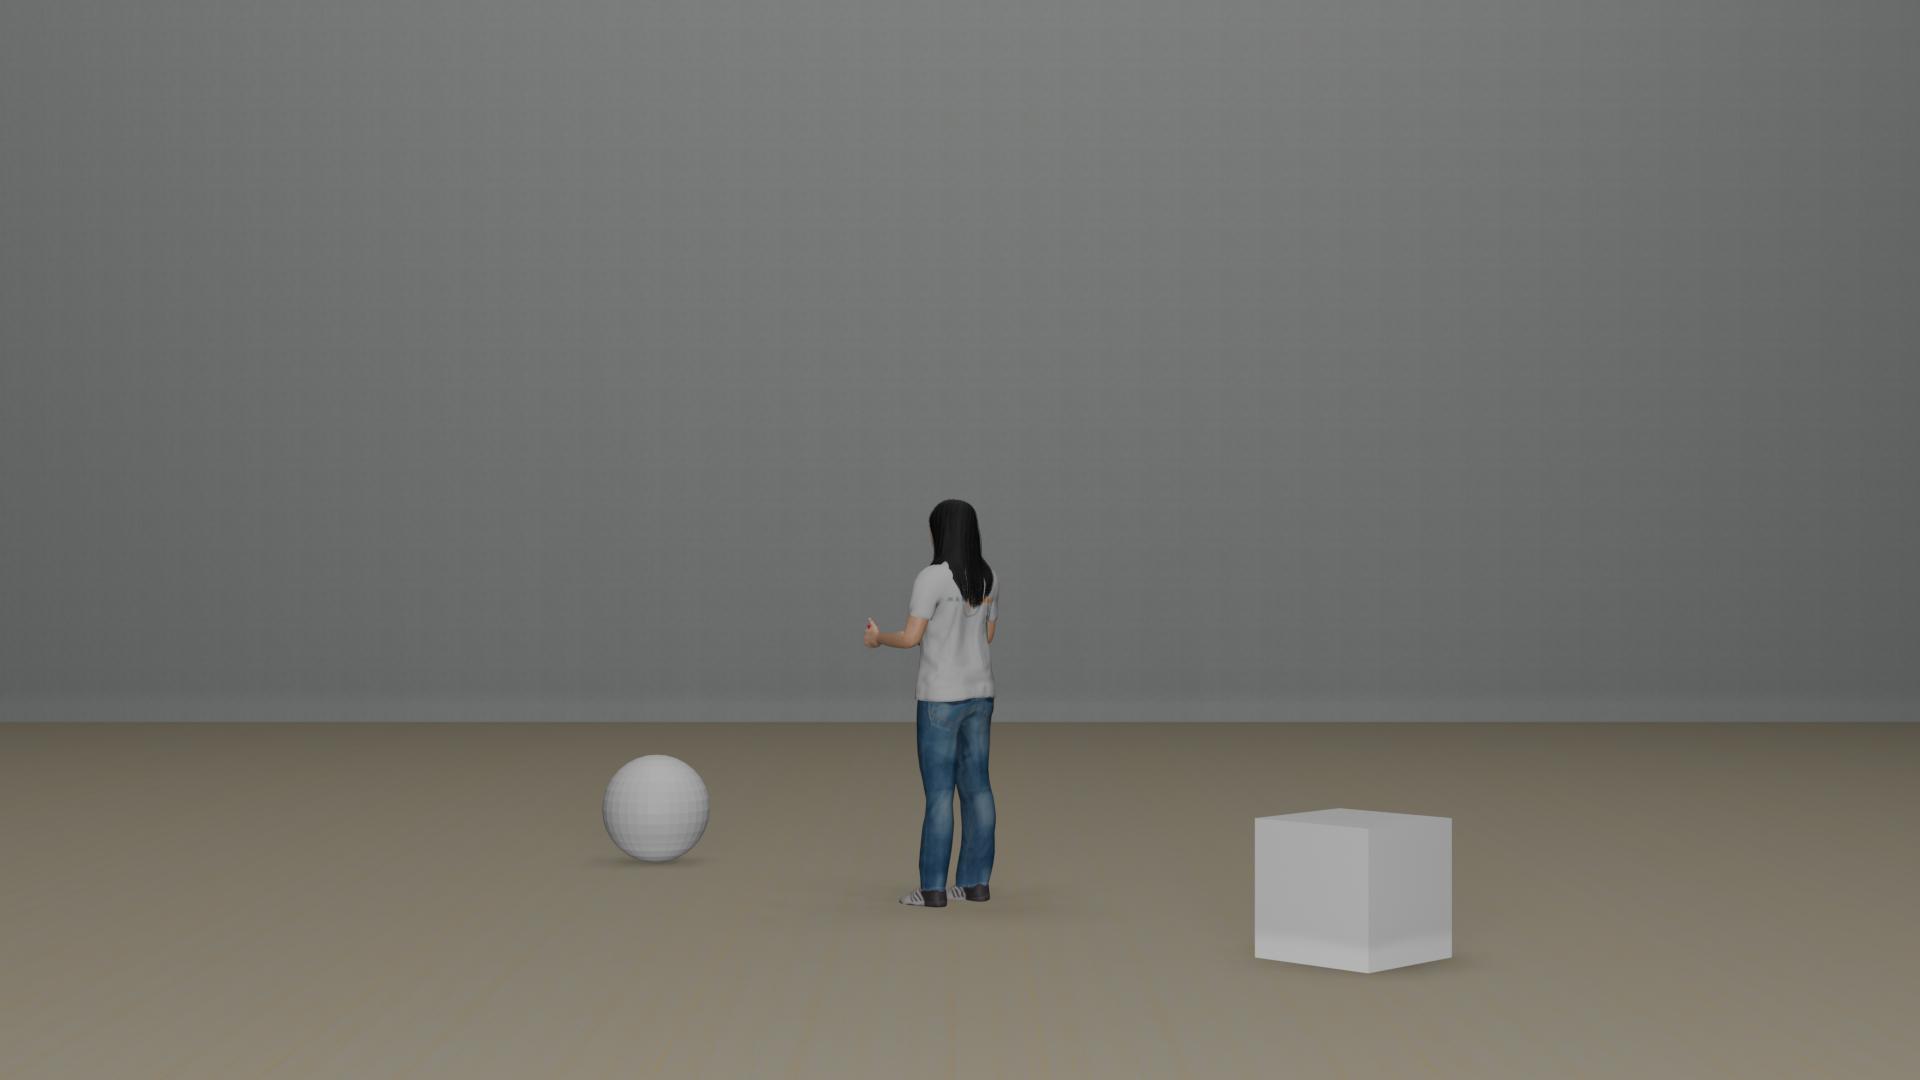
Task: level1
Answer: 'behind'